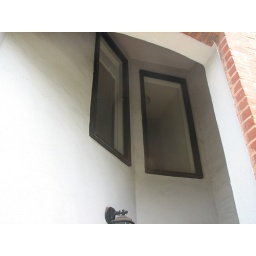
Windows above front door. Left window is from kitchen and right window is above staircase.